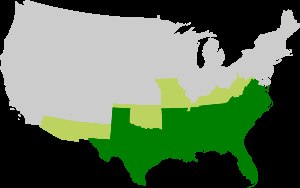
Amerikas Konfødererede Stater
     Stater under konføderationens kontrol